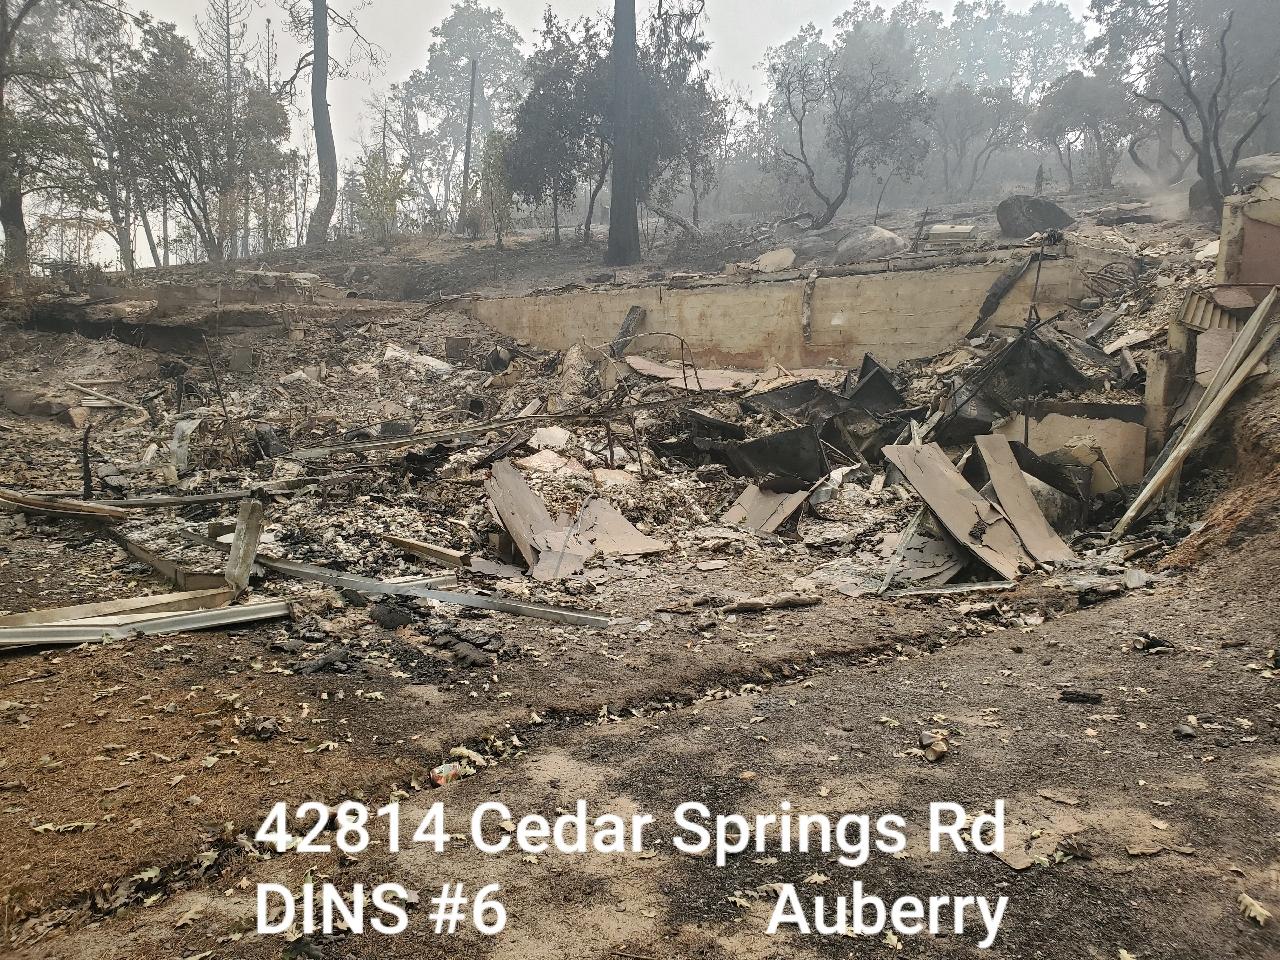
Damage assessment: destroyed